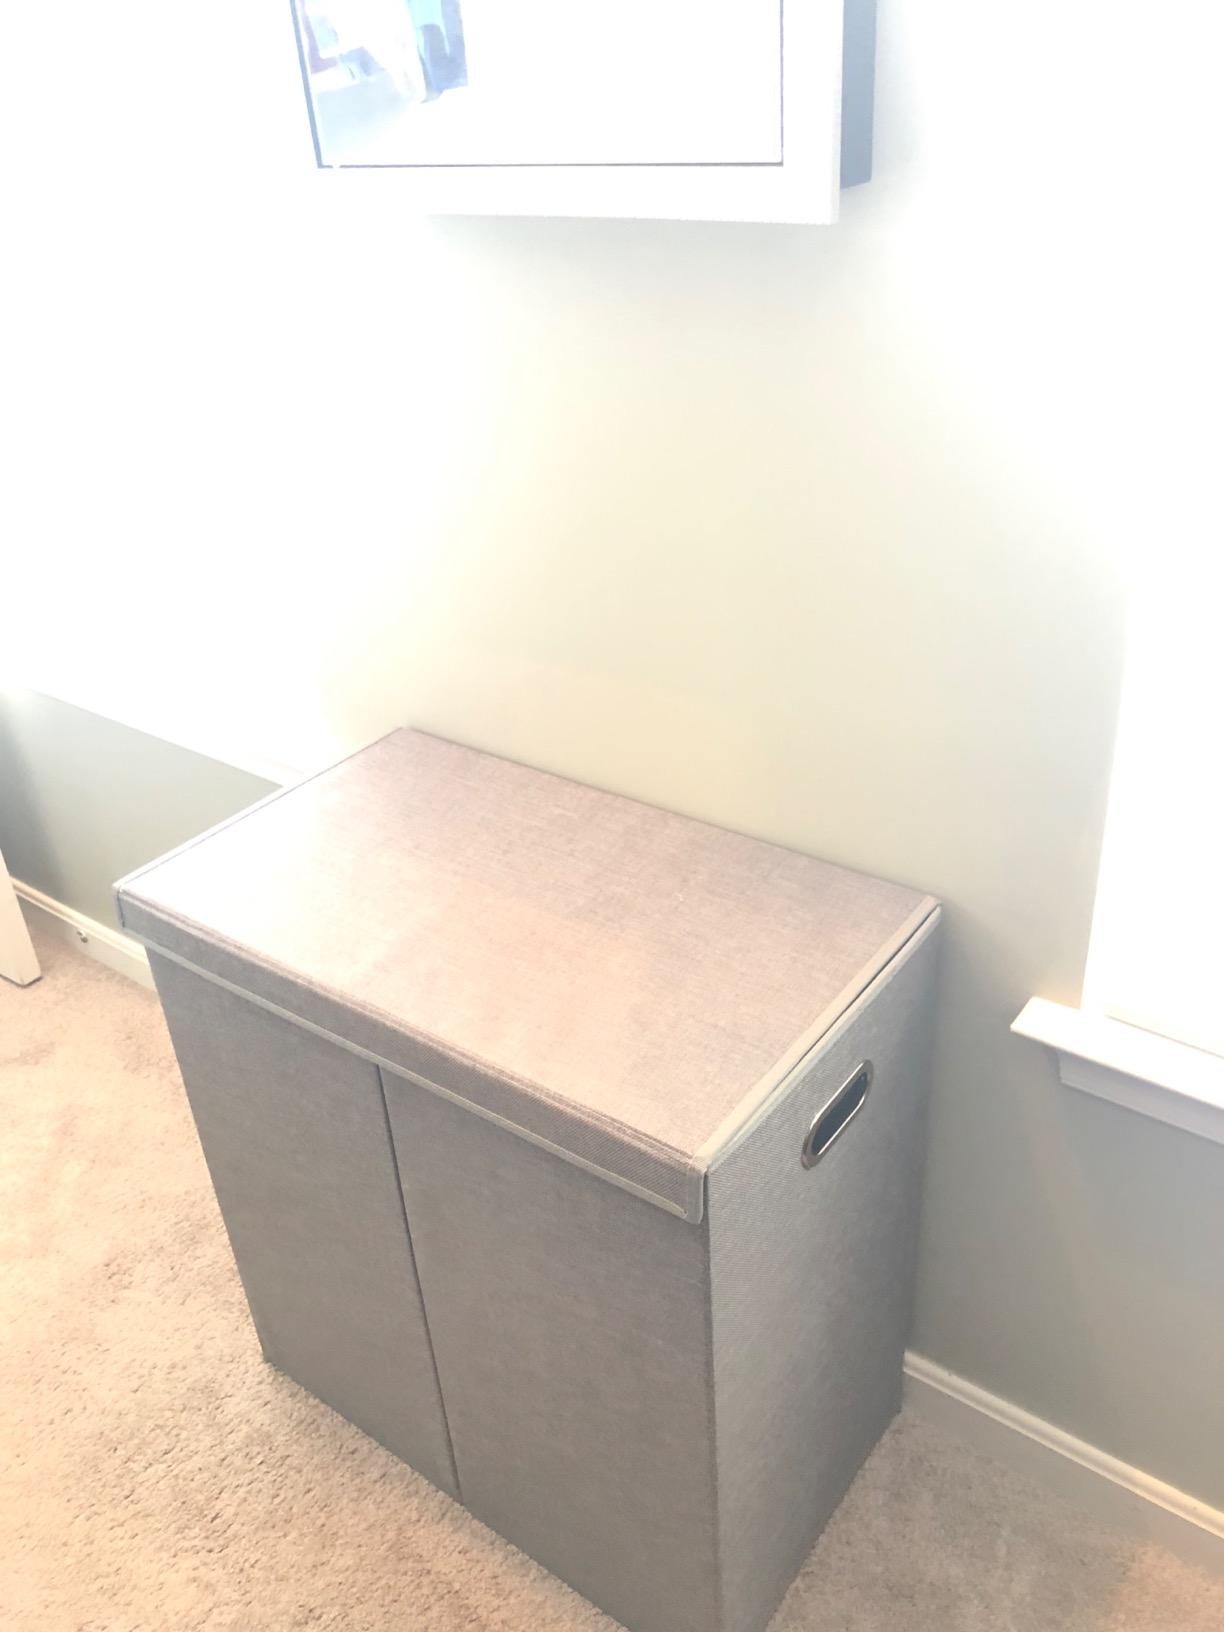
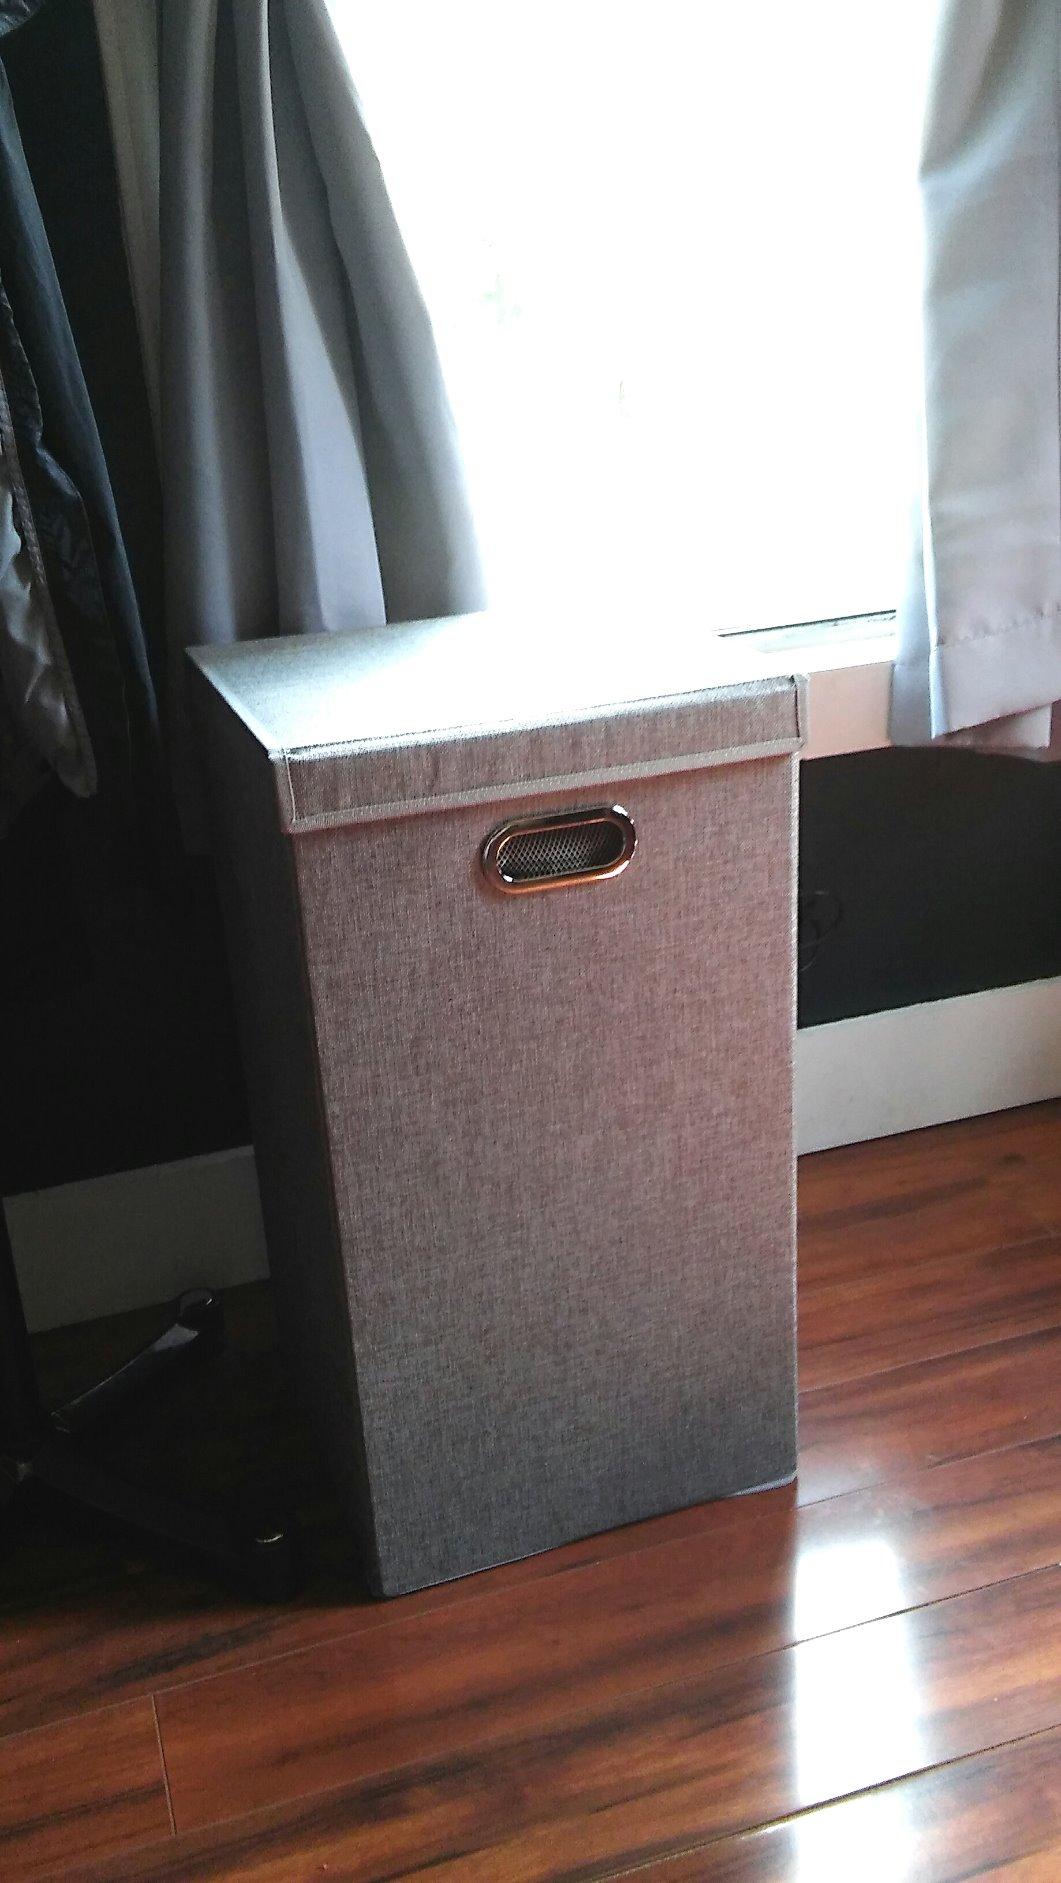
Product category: items_hamper
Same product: no